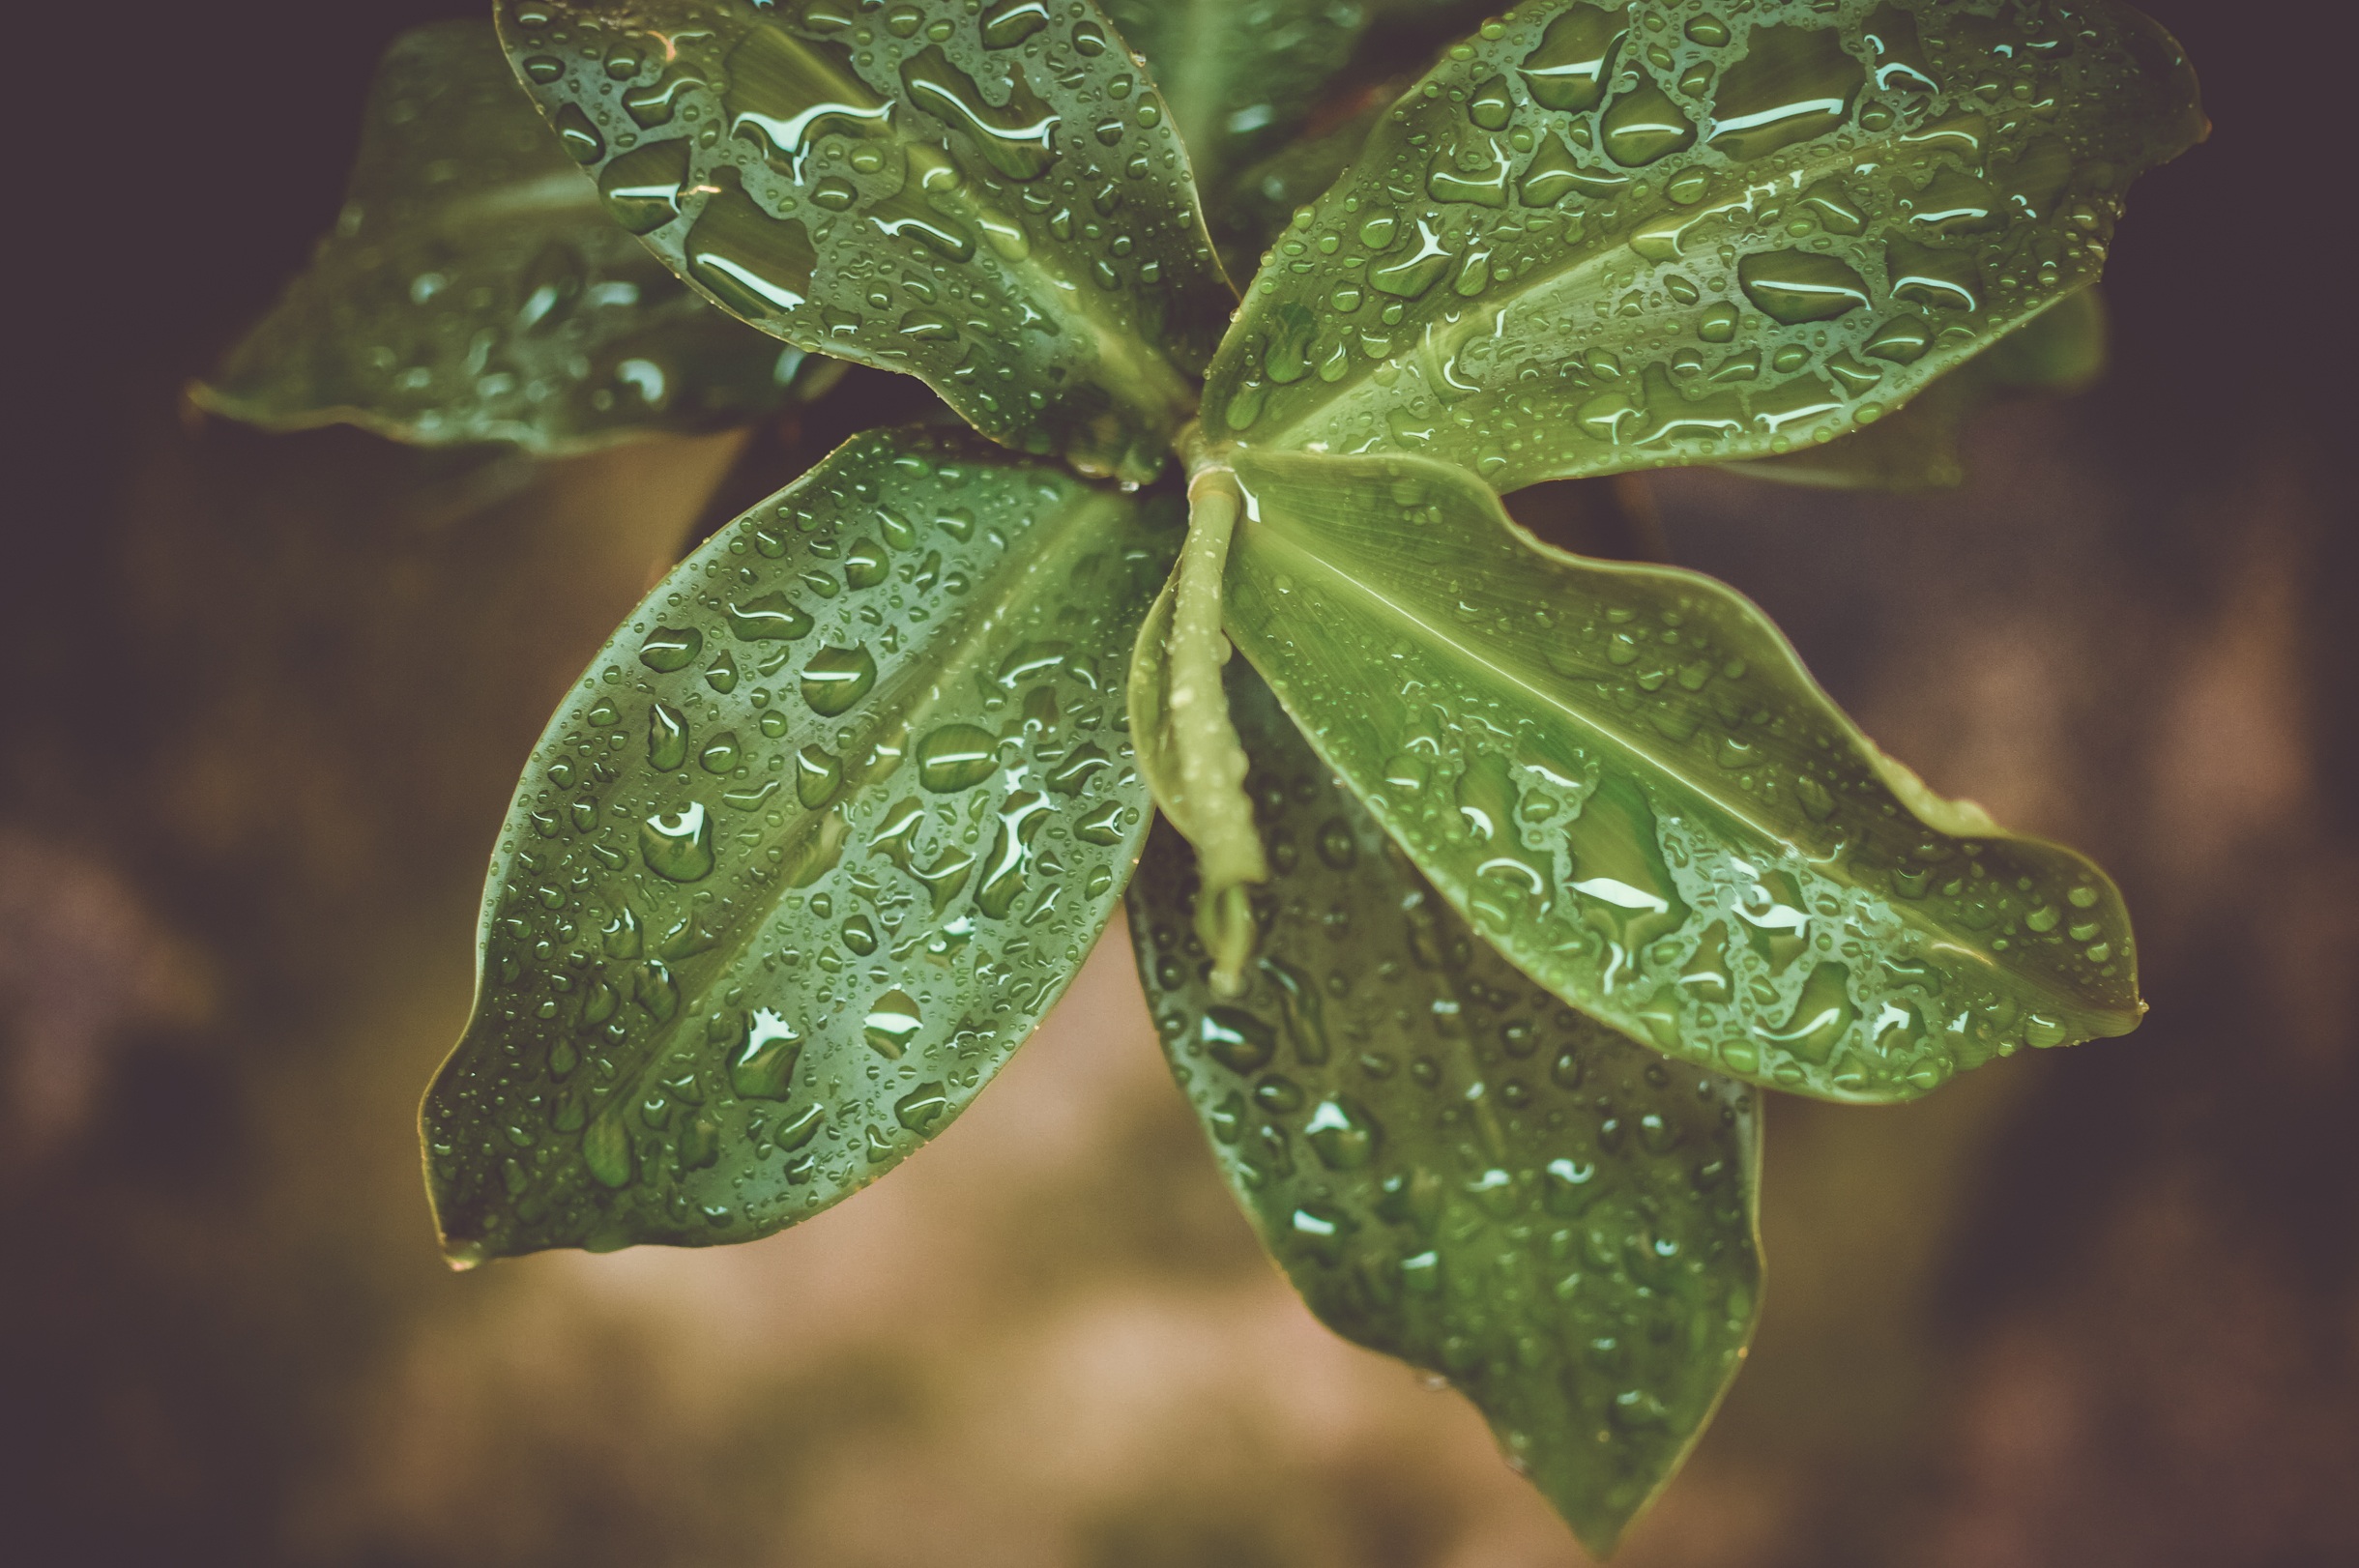
tree, nature, branch, dew, plant, rain, leaf, flower, frost, green, produce, macro, natural, fresh, botany, agriculture, flora, close up, leaves, nutrition, shrub, raindrops, drops, diet, organic, macro photography, nutritious, flowering plant, water drops, annual plant, plant stem, land plant